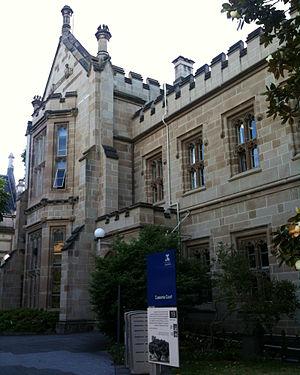
L’université de Melbourne est une université australienne située à Melbourne, la capitale de l'État du Victoria en Australie. C'est la deuxième plus ancienne université d'Australie et la plus ancienne du Victoria. Son principal campus se trouve à Parkville un quartier juste au nord du centre ville de Melbourne. Il existe d'autres campus répartis dans la ville et d'autres situés en campagne. L'université est membre du Groupe des Huit.
L'Australie compte 39 universités réparties dans ses différents États.